Bernward Monument

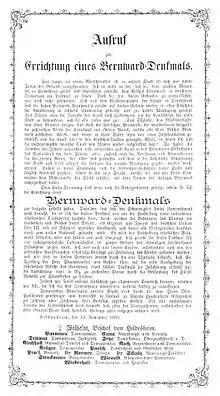
Bischop Sommerwerck's appeal, 1885

Even more than his predecessors, , Bishop of Hildesheim 1871-1905 modelled himself on Bernward and put the saint ever more prominently before the eyes of his diocese. With Kulturkampf and the consolidation of the catholic church in the new German empire ongoing, Bernward's political deeds, especially his role as tutor and advisor to Emperor Otto III and Emperor Henry II gained great symbolic value. Already in the 1870s, therefore, there were plans for a monument. But it was only in 1885, in a pastoral letter on the subject of Bernward that Bishop Sommerwerck made an open appeal, seeking support for the planned monument. The appeal had a surprisingly enthusiastic reception. Even the Prussian government indicated its willingness to cooperate from the outset.